Holstein

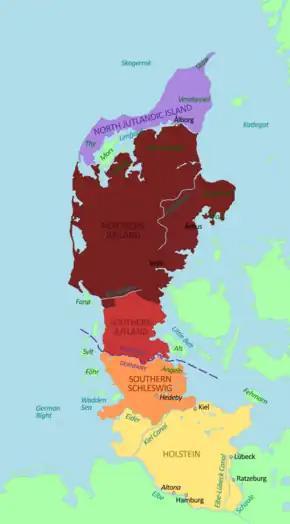
Map of Jutland and Northernmost Germany showing Schleswig and Holstein in today's Schleswig-Holstein

The territory of Holstein was enlarged by the conquest of the independent Republic of Dithmarschen in 1559, which was divided among the three ducal houses. After 1581 the southern part remained to the Danish Crown, the northern part was ruled by the House of Gottorp until 1773.